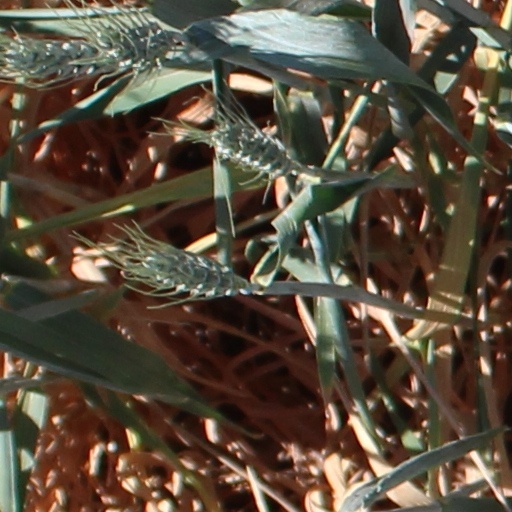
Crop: wheat